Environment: real
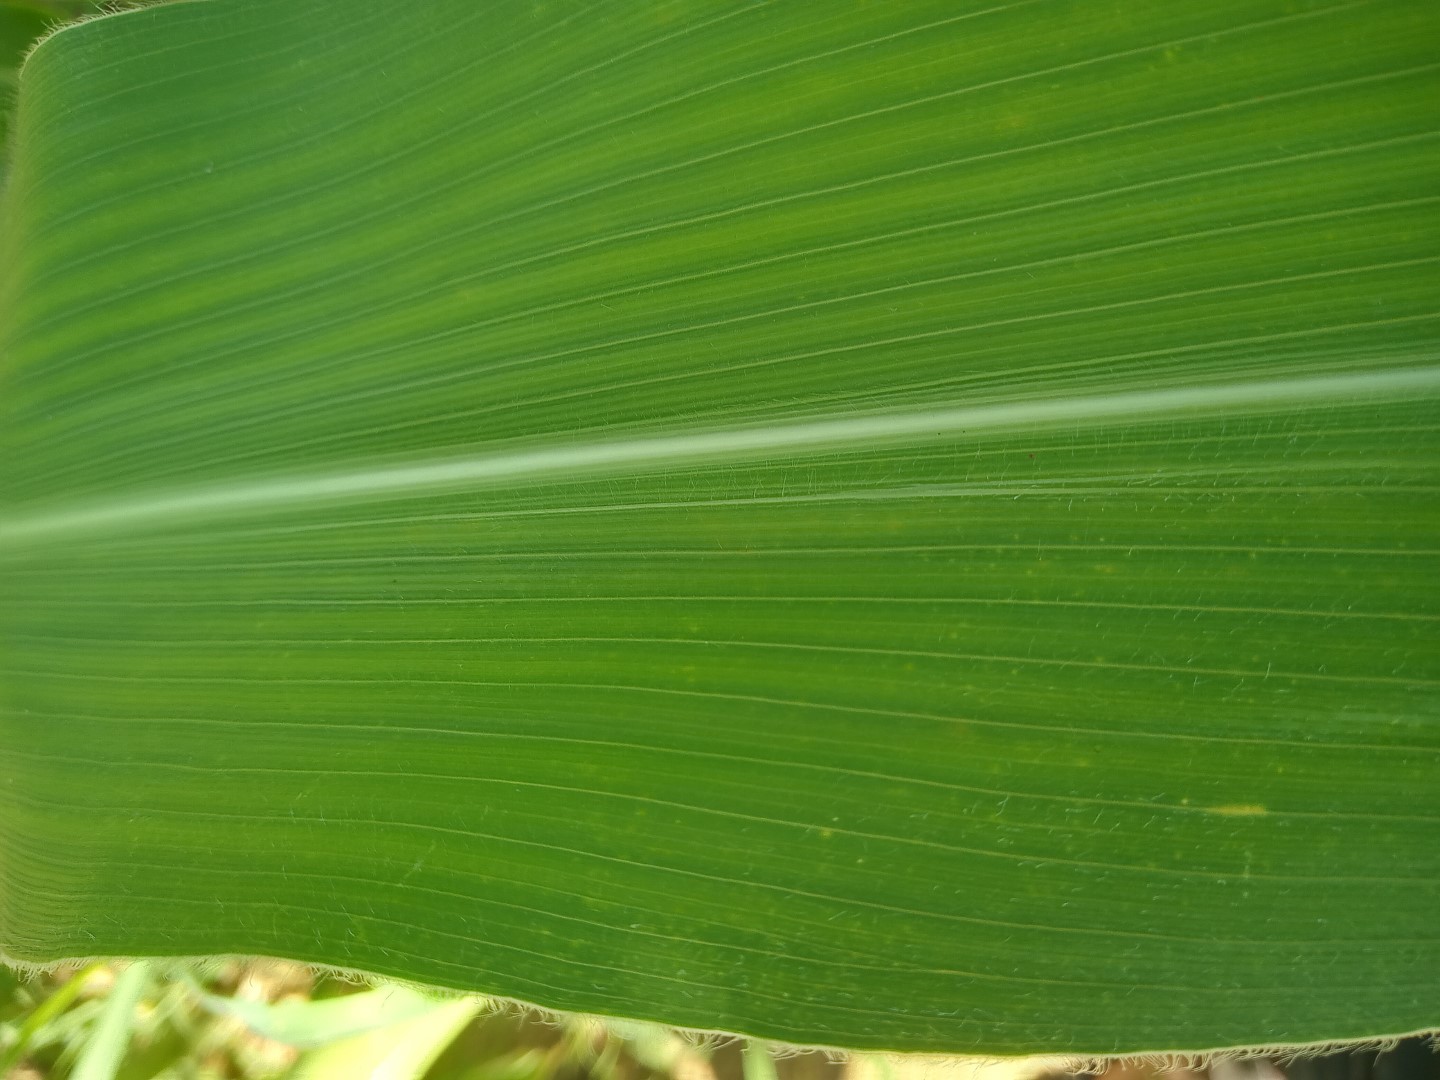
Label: healthy